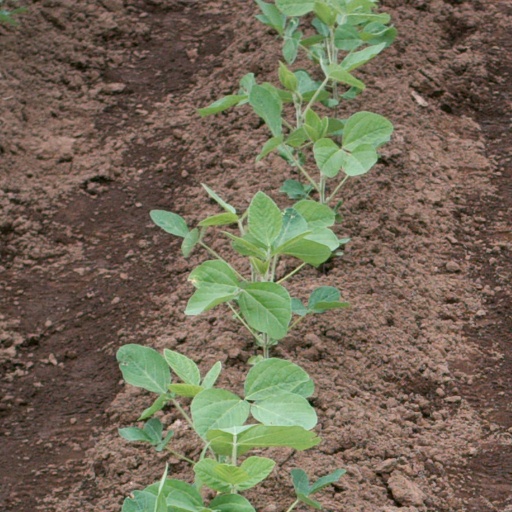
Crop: soybean